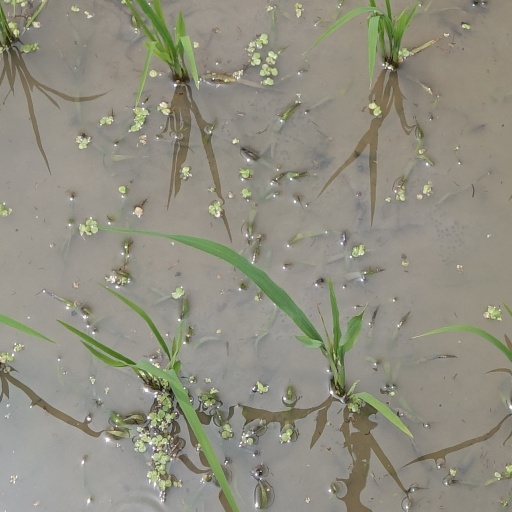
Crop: rice